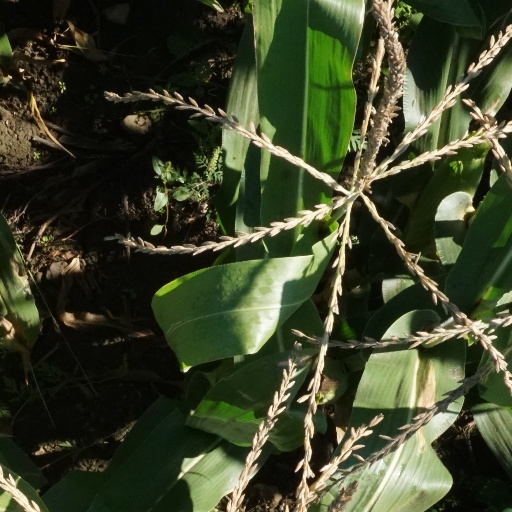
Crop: maize; corn